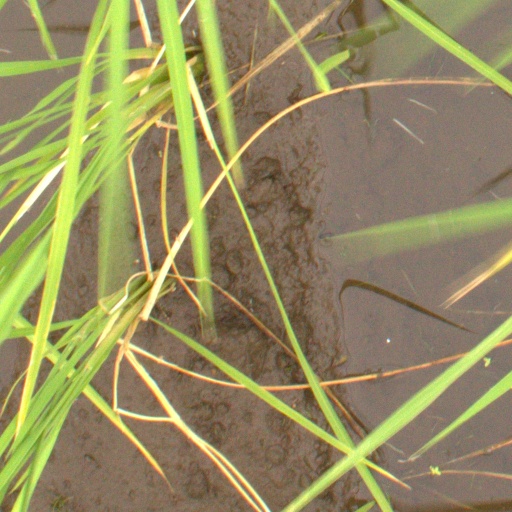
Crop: rice